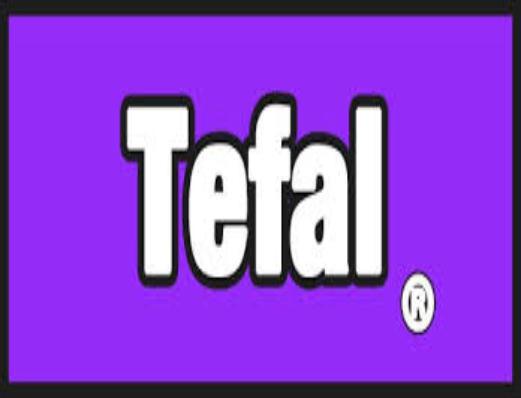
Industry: Necessities